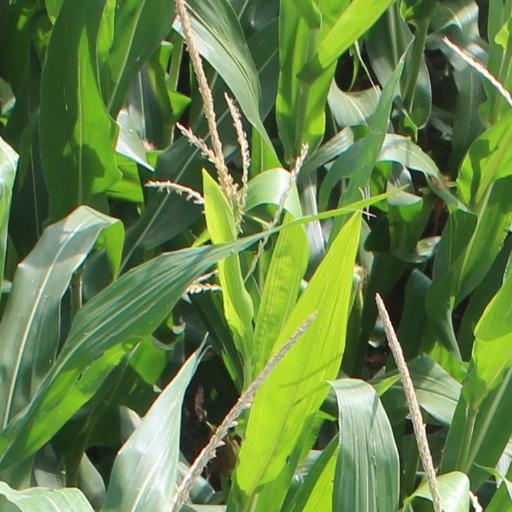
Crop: maize; corn